Muzha (mythology)

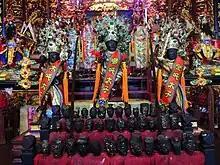
Satues of Nezha, Jinzha and Muzha

Muzha is worshipped as a deity in Chinese folk religion, where he is also known as Muzha Tianzun. His statue often appears in temples dedicated to his father Li Jing and Nezha. He is enshrined as a main deity in Hongfa Palace Temple in Zhubei City, Hsinchu County. His oversea temple "Muzha Palace" was built in Klang, Malaysia in 1988, and is an important landmark in Klang.